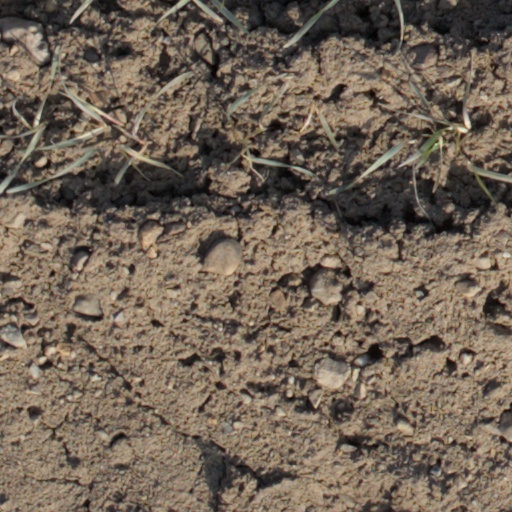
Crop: wheat